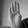
ASL letter: B